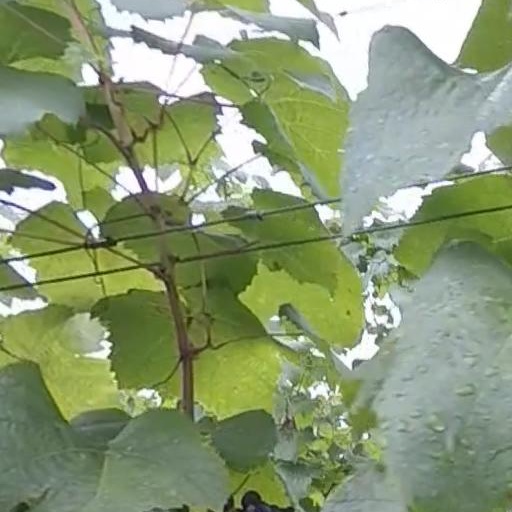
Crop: grape